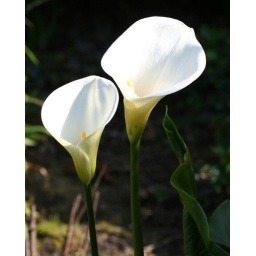
More flower photos from my trip to the West coast in March.